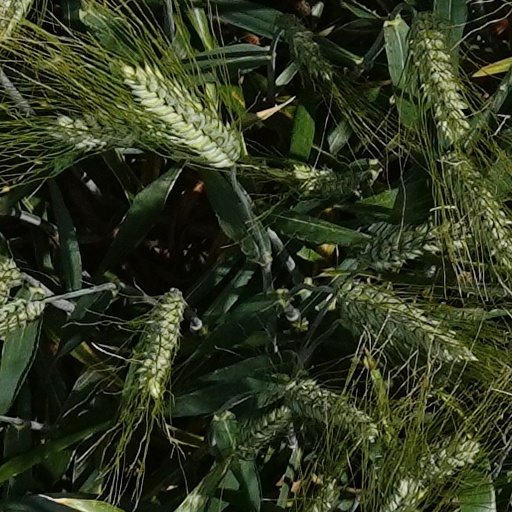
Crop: wheat